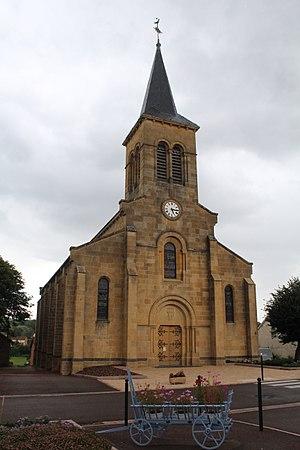
Église Saint-Pierre-et-Saint-Paul de Céron.
Céron est une commune française située dans le département de Saône-et-Loire en région Bourgogne-Franche-Comté.